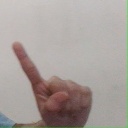
अक्षर: ए